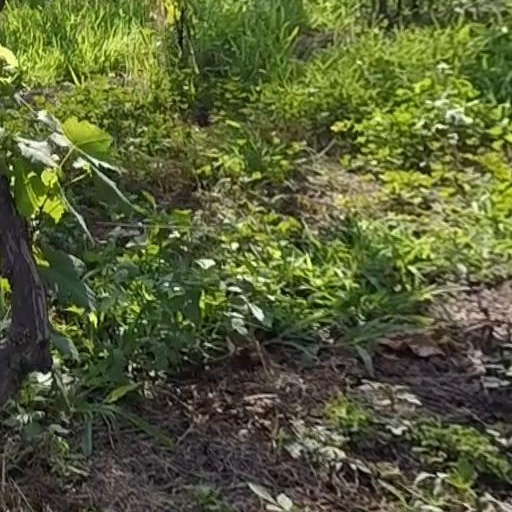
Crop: grape